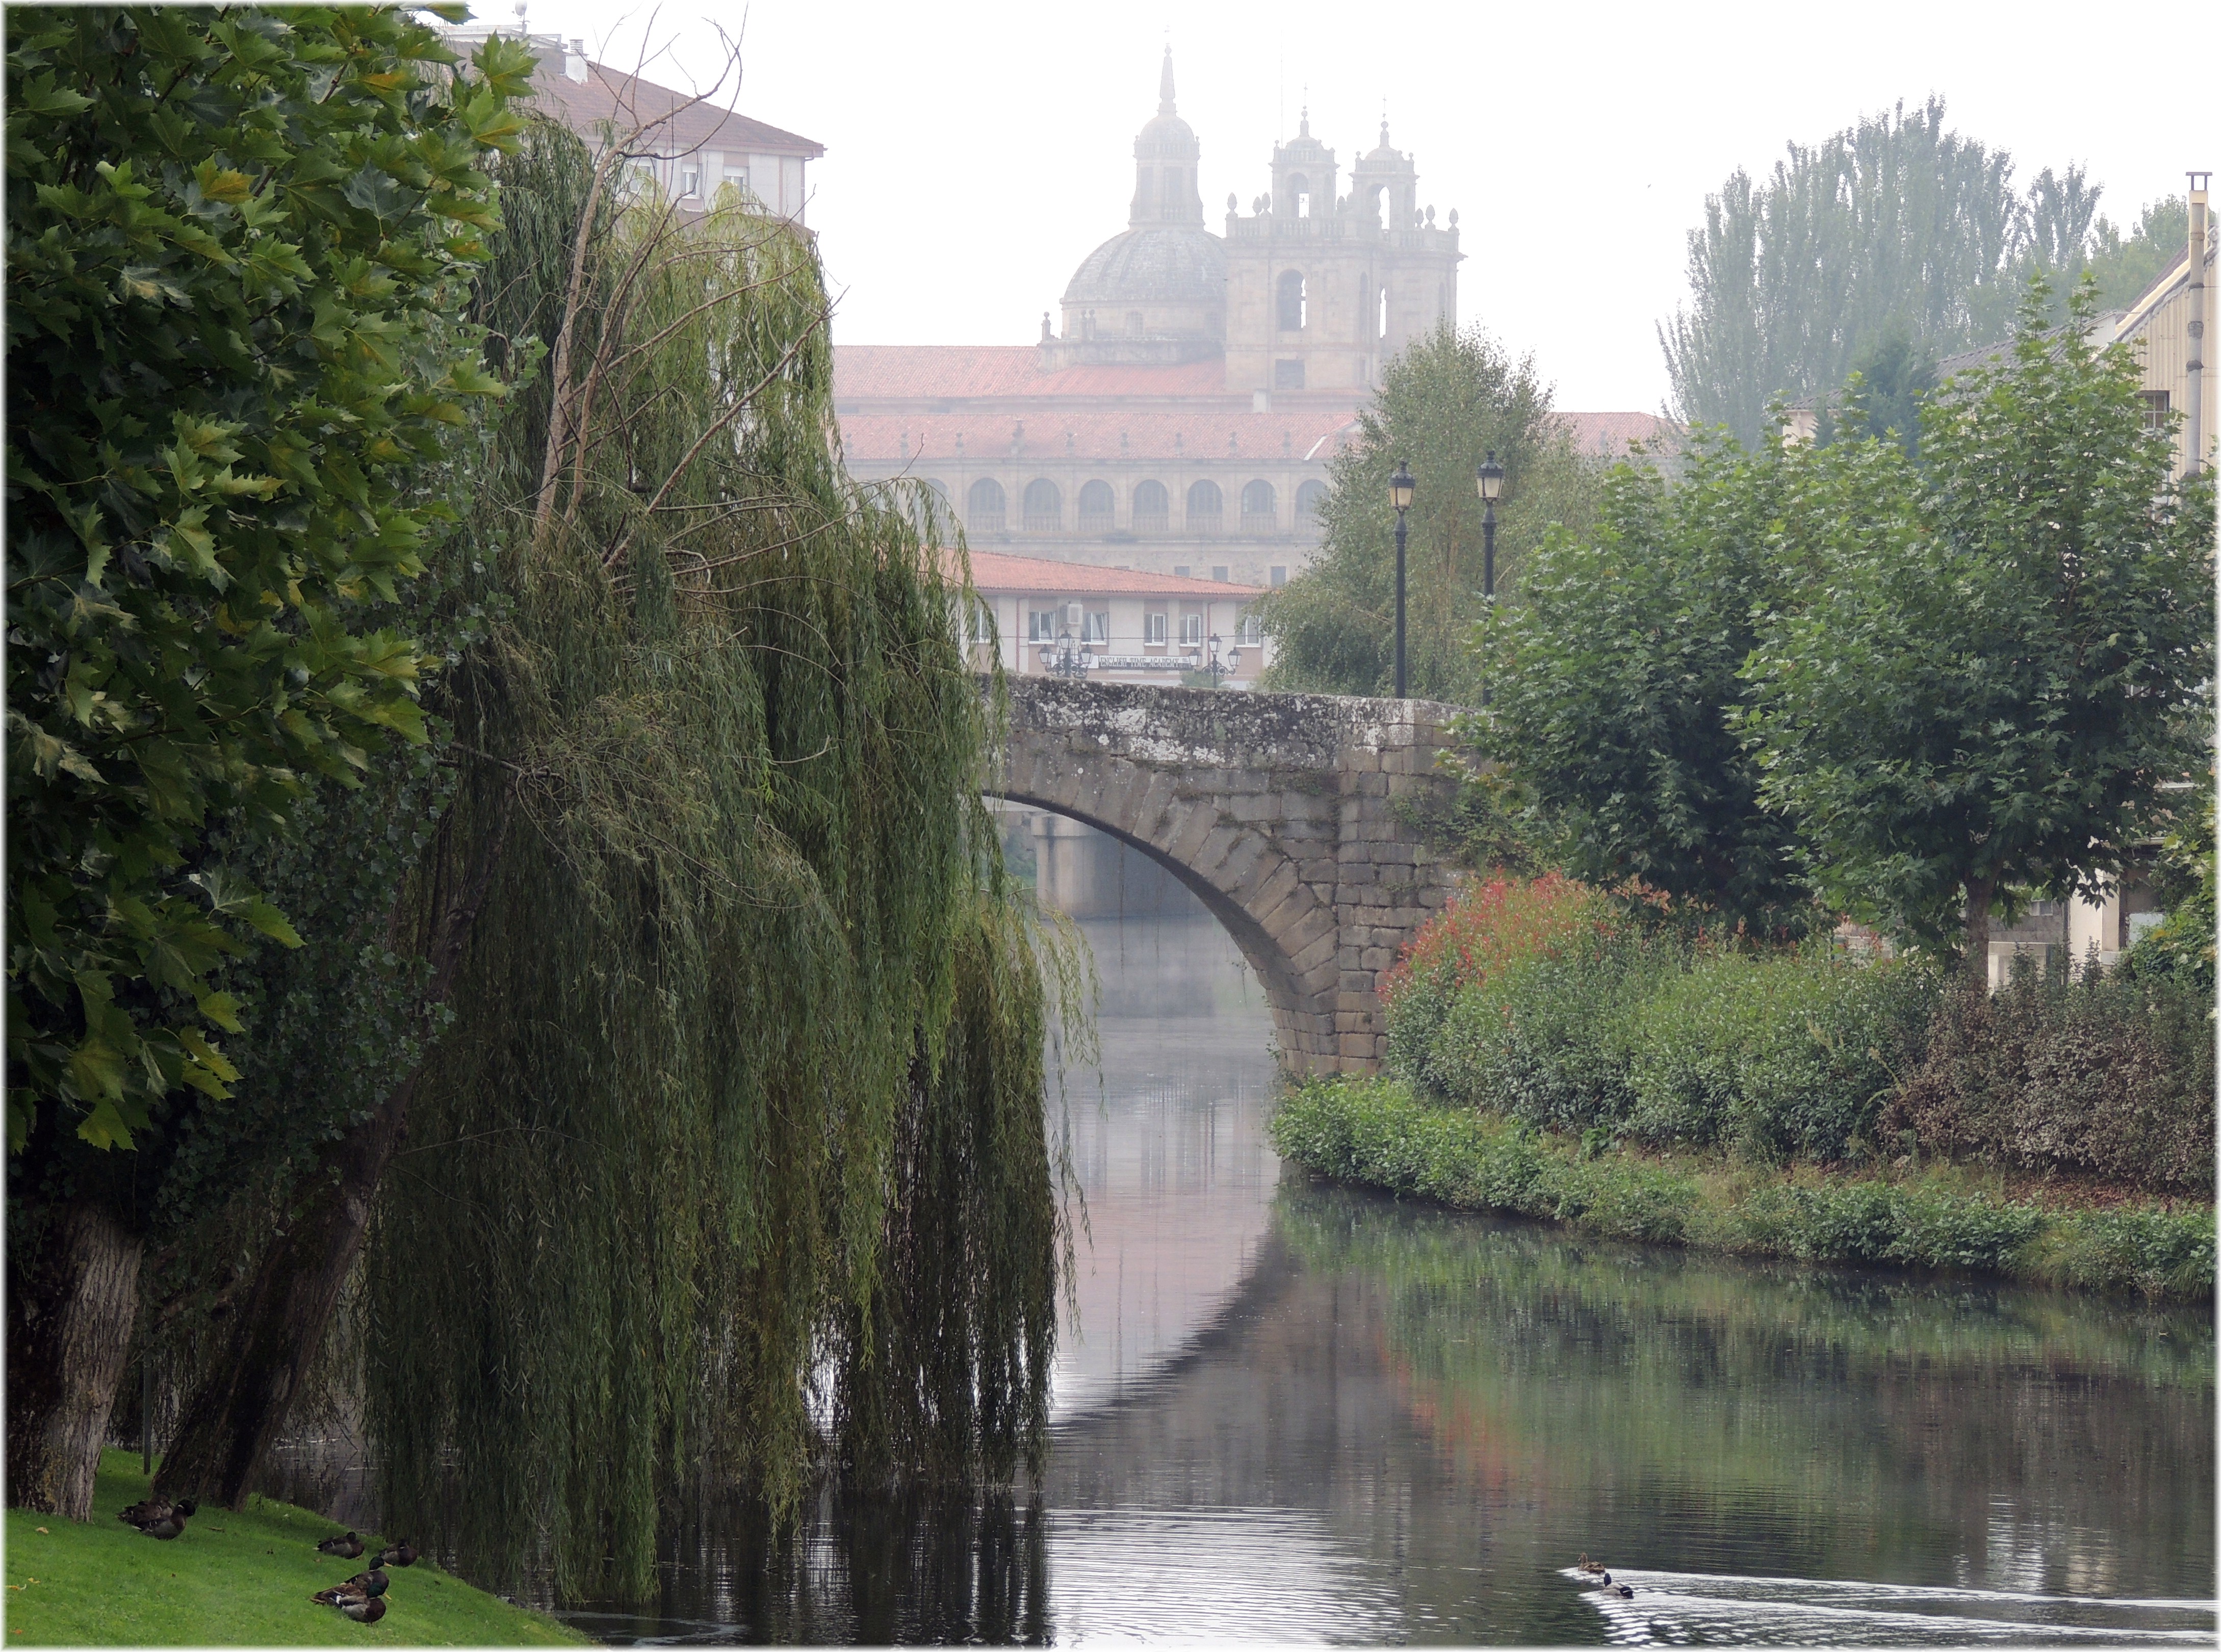
bridge, river, canal, reservoir, waterway, cool image, watercourse, moat, reflecting pool